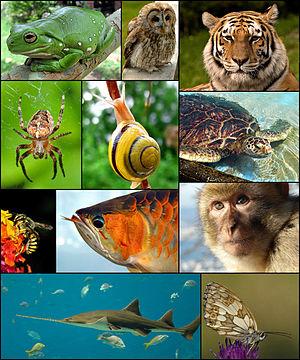
Les bilatériens forment un des plus grands clades des métazoaires, ayant un côté droit et un côté gauche. Ils incluent la majorité des animaux connus, comme les mammifères, les insectes, les mollusques ou les « vers ». Ils comptent environ 1 200 000 espèces. Les bilatériens ont aussi souvent un ventre et un dos, un avant et un arrière, en plus d'avoir un côté droit et un côté gauche. Ces axes de polarité sont hautement corrélés avec la complexification du système nerveux, les mouvements de localisation des cellules étant gérés ou régulés par les gènes homéotiques. « La polarité antéropostérieure détermine la centralisation des informations sensorielles et la céphalisation de l'animal, alors que la polarité dorso-ventrale oriente le système nerveux en position soit ventrale soit dorsale ».
Les néphrozoaires forment le clade regroupant la super-embranchement Deutérostomiens et le clade Protostomiens à l'exclusion des quelques embranchements de bilatériens basaux.
La symétrie est la propriété d'un système : c'est lorsque deux parties sont semblables. L'exemple le plus connu est la symétrie en géométrie.